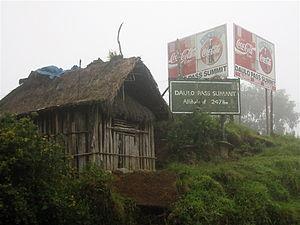
La Highlands Highway aussi connue sous le nom de Okuk Highway, est l'axe routier principal de la Papouasie-Nouvelle-Guinée, pays dont le réseau routier est lâche et très parcellaire. Cette route relie les régions des hautes terres densément peuplées à la côte et connecte entre elles différentes localités d'importance.